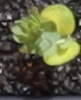
Label: Flax